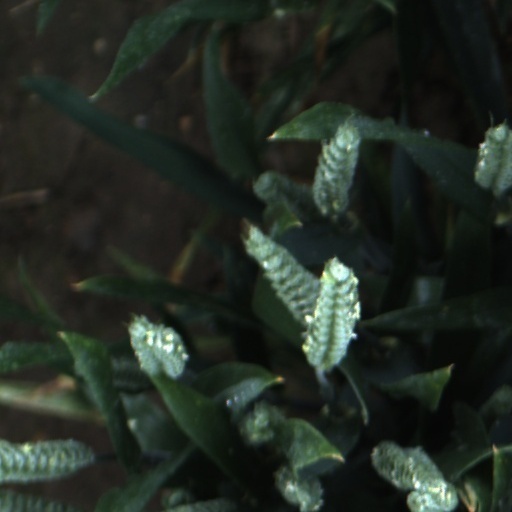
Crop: wheat